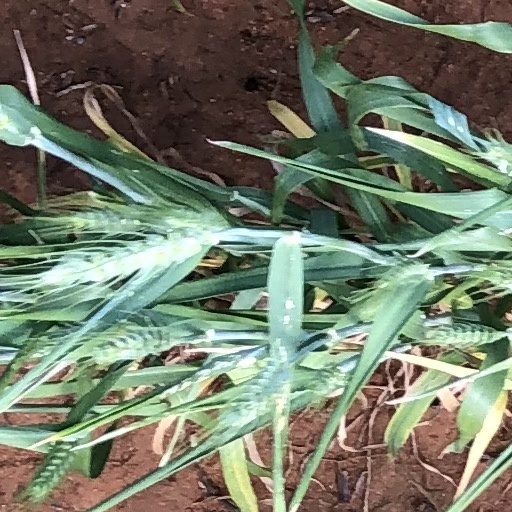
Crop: wheat